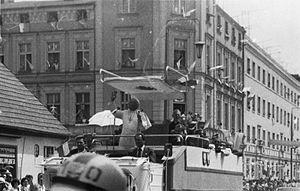
La Pologne, en forme longue république de Pologne, est un État d'Europe centrale, frontalier avec l'Allemagne à l'ouest, la Tchéquie au sud-ouest, la Slovaquie au sud, l'Ukraine à l'est-sud-est et la Biélorussie à l'est-nord-est, enfin la Lituanie et l'enclave russe de Kaliningrad au nord-est. Avec une population de 38 millions d'habitants, la Pologne est le trente-quatrième pays le plus peuplé au monde. Elle est divisée en voïvodies, elles-mêmes subdivisées en districts puis en communes. C'est une république parlementaire qui a pour monnaie nationale le złoty. Elle est membre de l'Union européenne depuis le 1ᵉʳ mai 2004, du Conseil de l'Europe, du groupe de Visegrád, de l'Organisation mondiale du commerce et de l'Organisation des Nations unies.